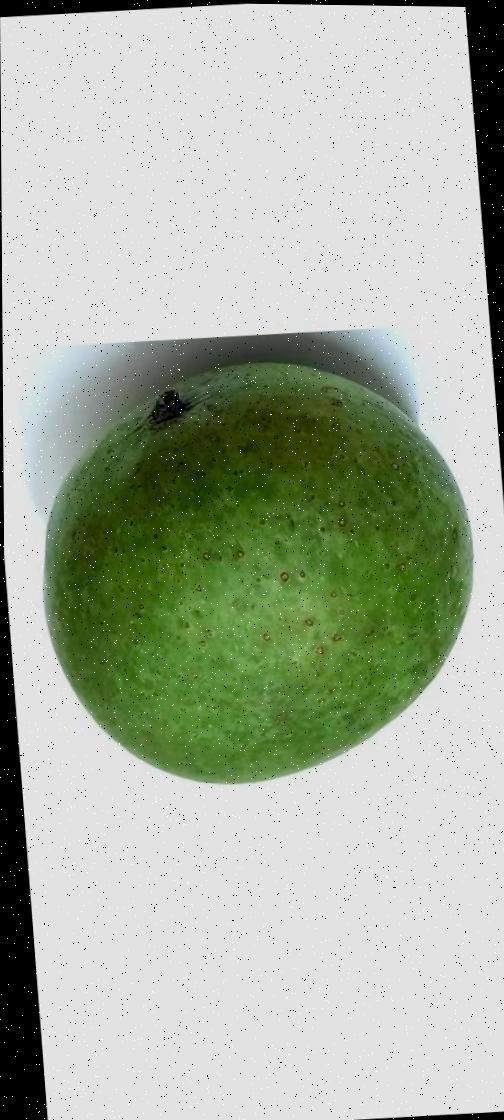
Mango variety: Ashshina Zhinuk